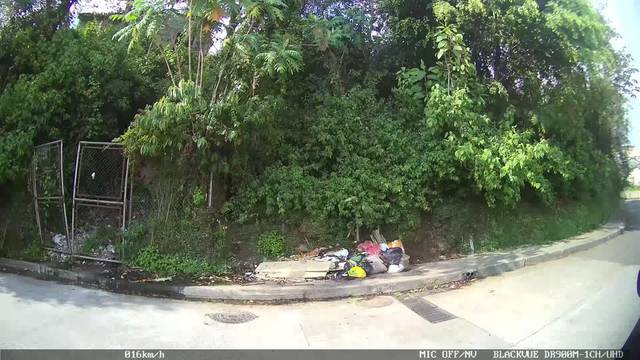
Region: Colombia
Coordinates: 5.062, -75.504